Robin Benson

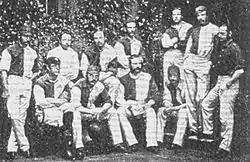
Oxford University's F.A. Cup winning side of 1874. Benson is fifth from left in the back row.

Benson earned his athletics Blue in 1870, 1872 and 1873 and in 1872, he was appointed President of the Oxford University Athletic Club. In the University Sports of 1870, Benson won the mile race by two yards in a time of 4 minutes 33 seconds. Benson also won the Amateur Athletic Club mile championship in 1870. In 1872, Benson competed in the 3 mile race in the University sports, in which he finished in a dead heat in 15 minutes 44 seconds with Cambridge's Edward Montague Hawtrey, whose brother John played for Old Etonians in the 1879 FA Cup Final. In 1873, Benson again ran in the mile race, finishing fourth.